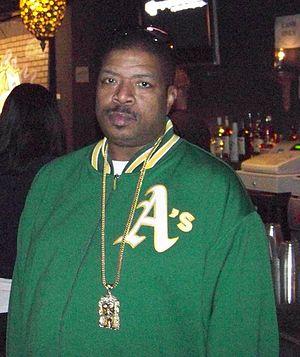
Diamond D, de son vrai nom Joseph Kirkland, né le 5 avril 1969 dans le Bronx, New York, est un producteur de musique et rappeur américain. Il est membre du Diggin' in the Crates Crew aux côtés de Showbiz & A.G., Lord Finesse, Fat Joe, O.C., Buckwild et de feu Big L.